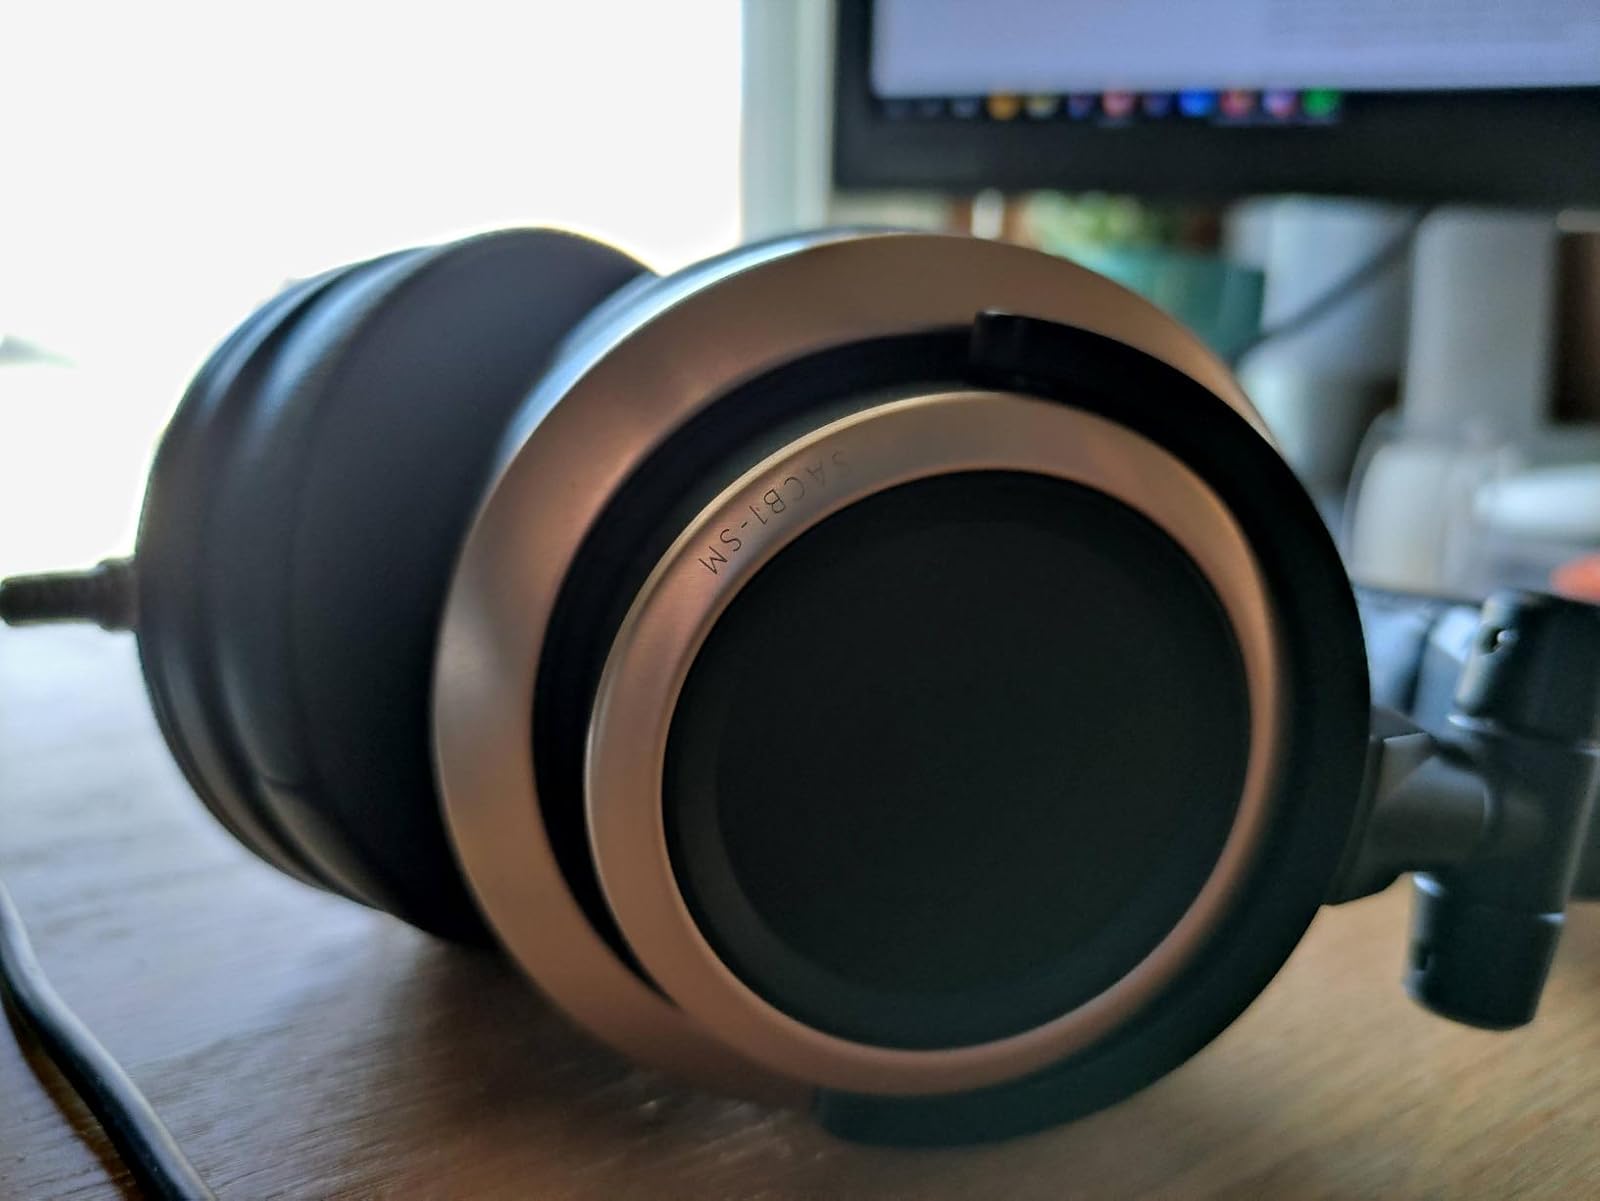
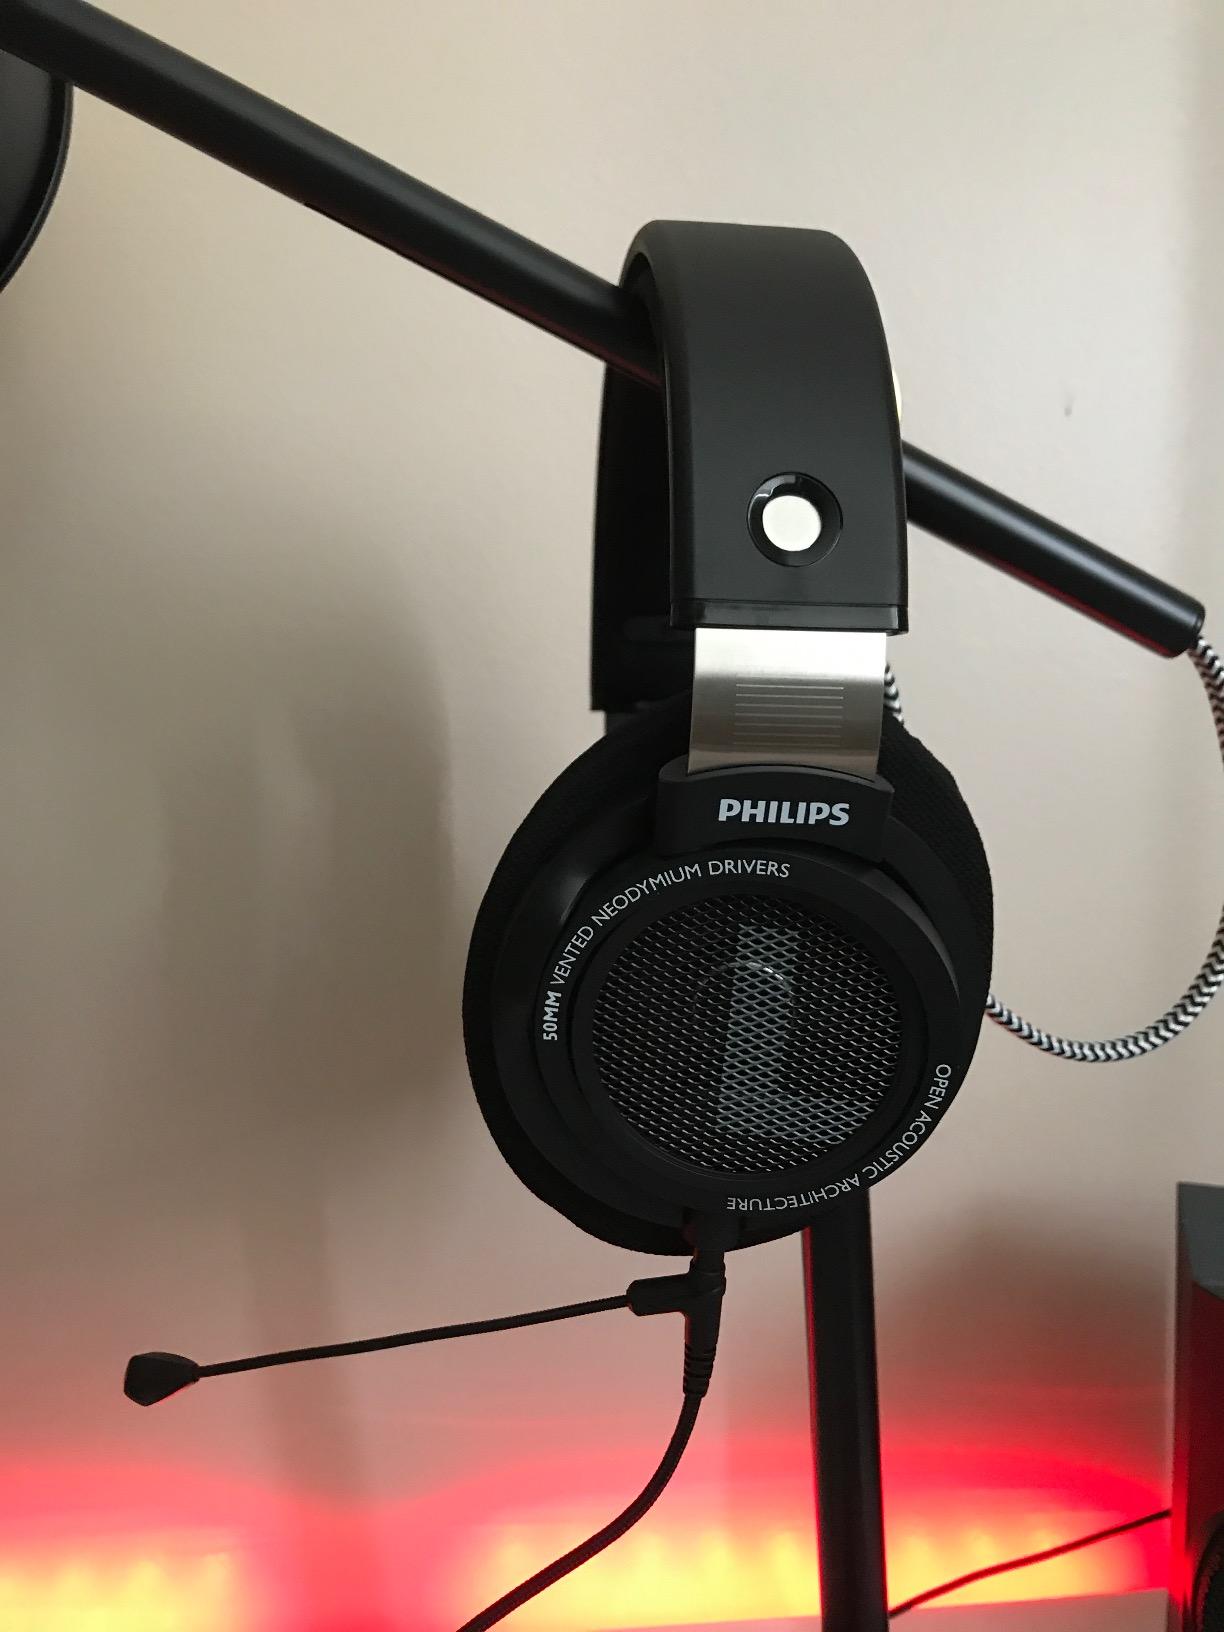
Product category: headphones
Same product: no